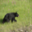
Label: bear